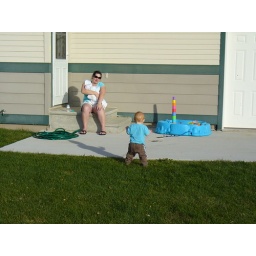
He has a great sand box in thier back yard.